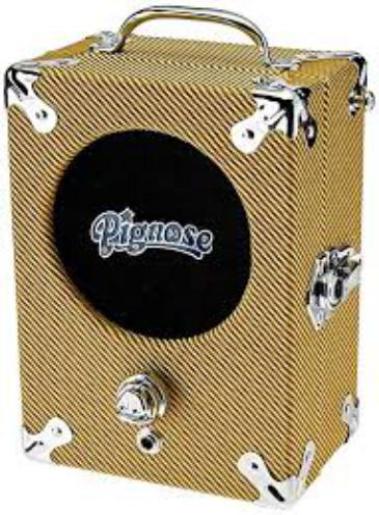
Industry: Electronic